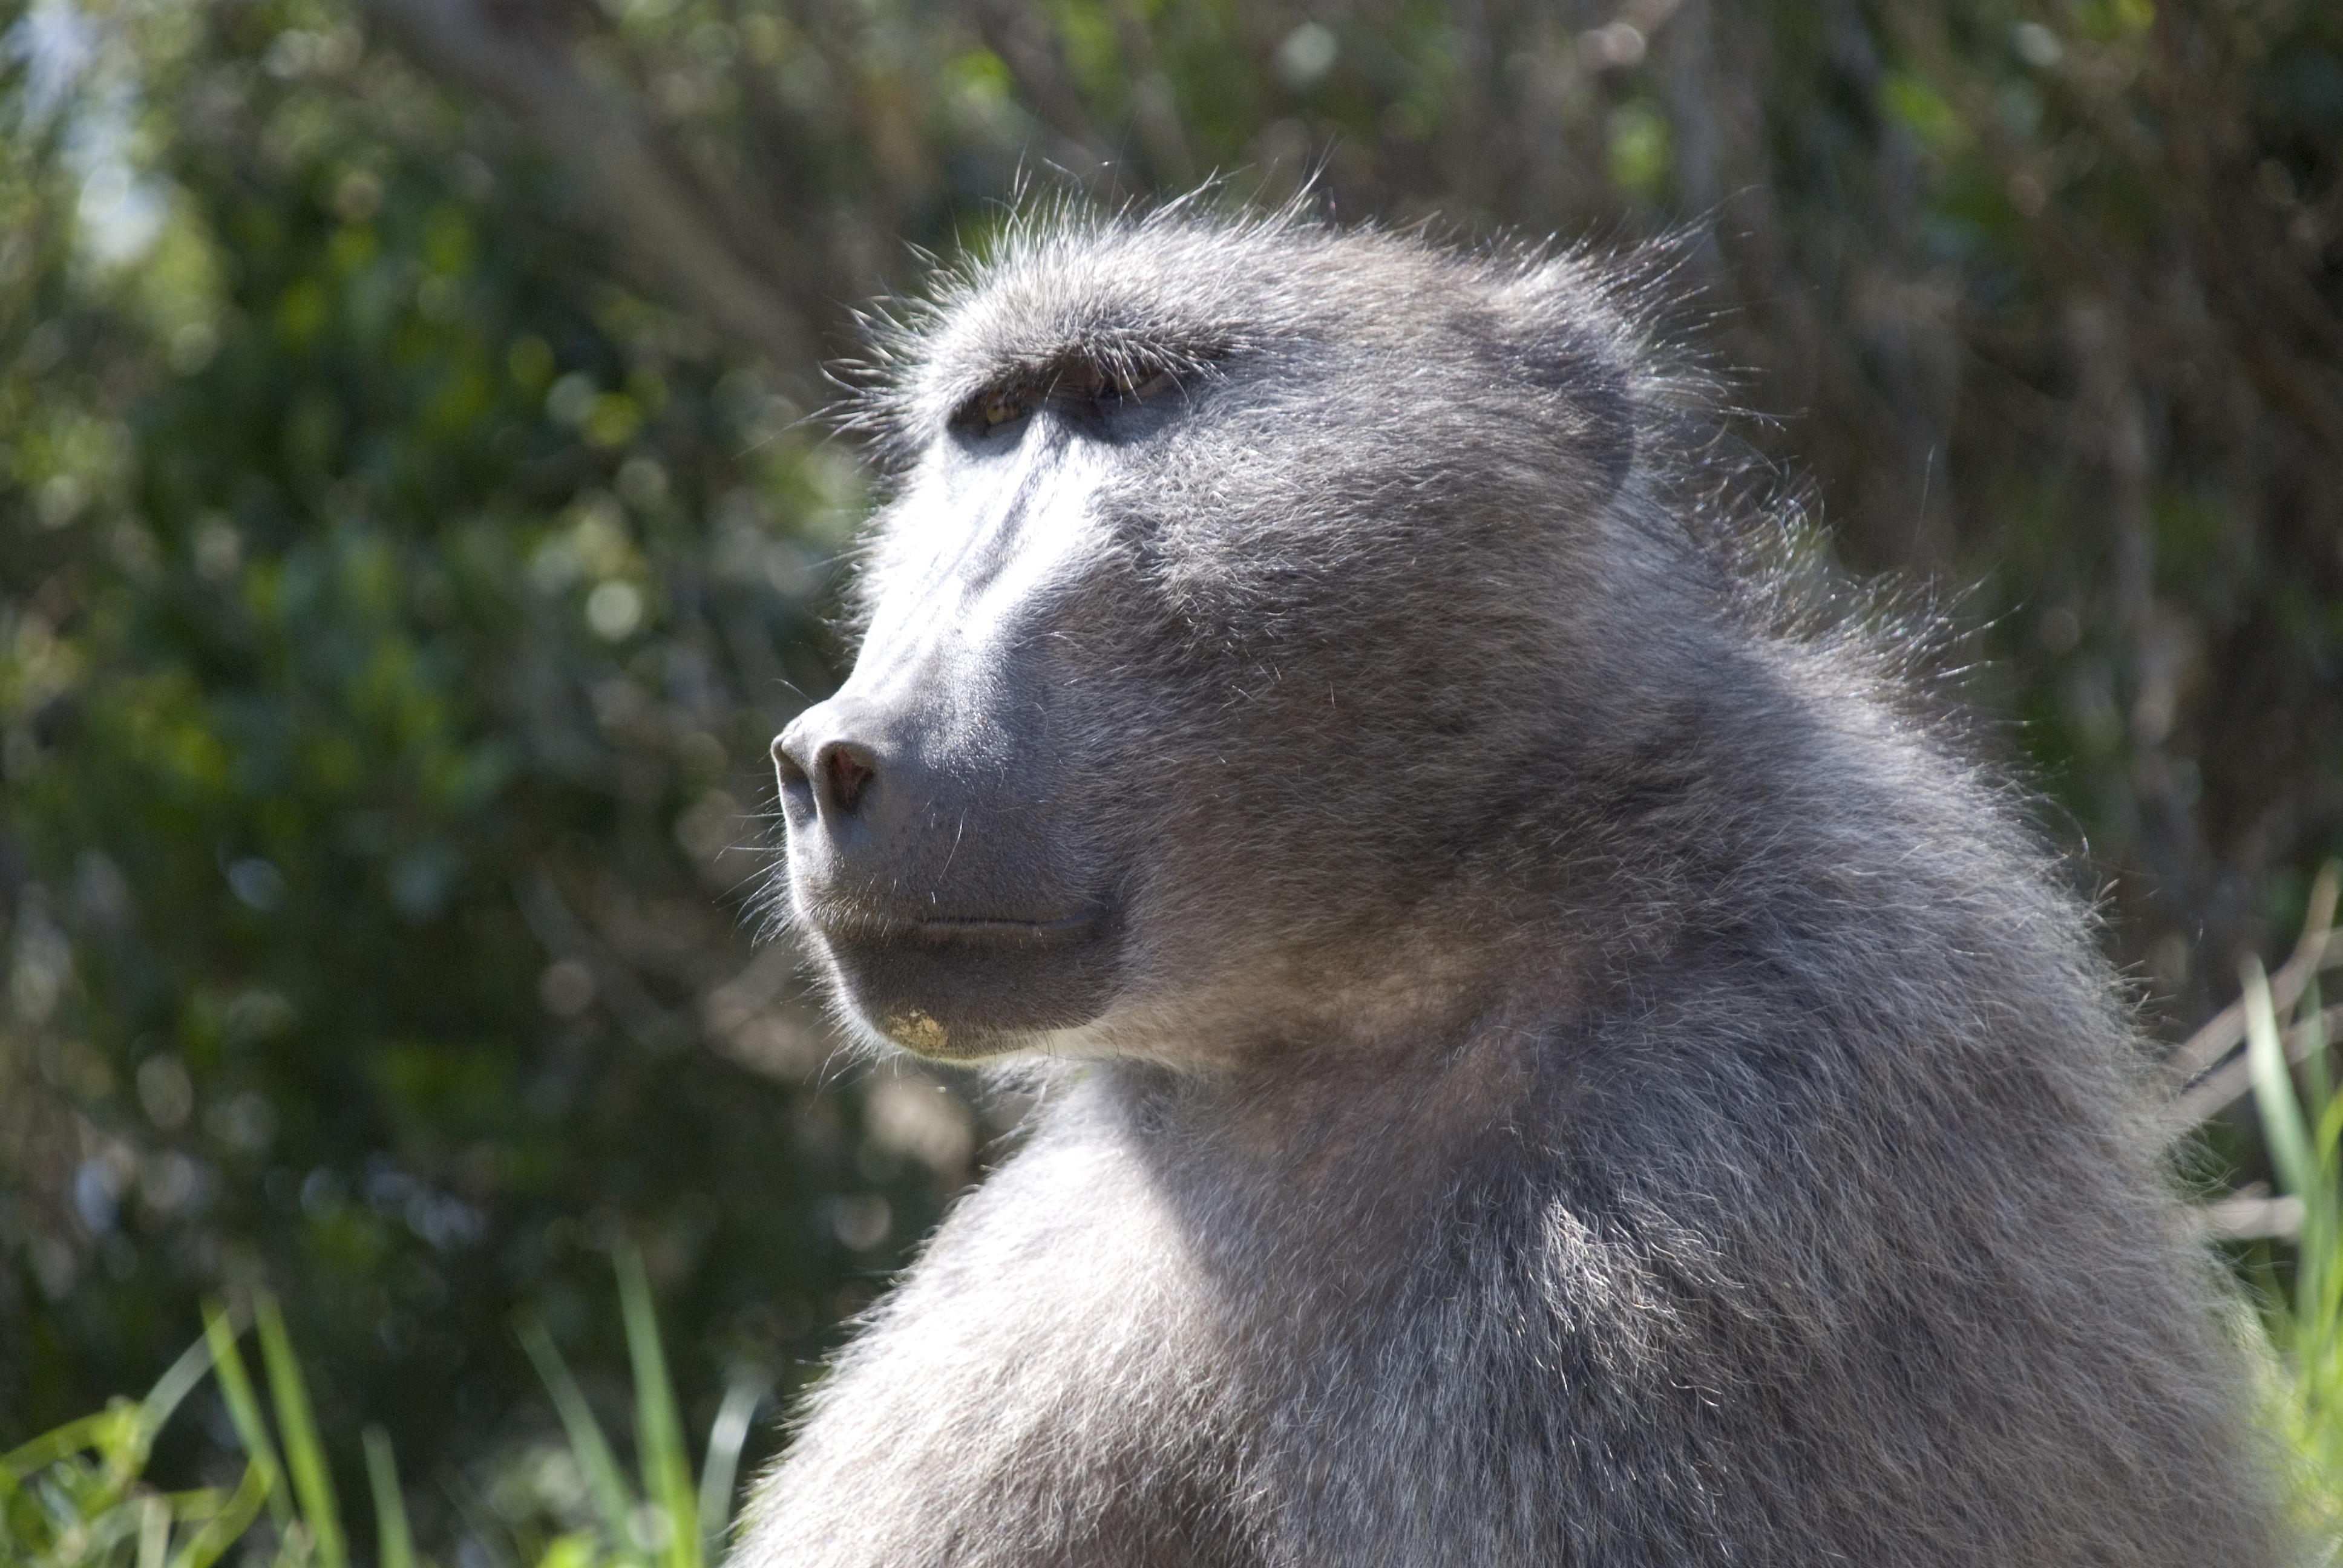
animal, male, wildlife, zoo, africa, mammal, fauna, primate, life, baboon, vertebrate, old world monkey, dog breed group